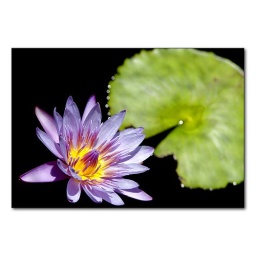
My boyfriend, John, grows water lilies in his fish pond.